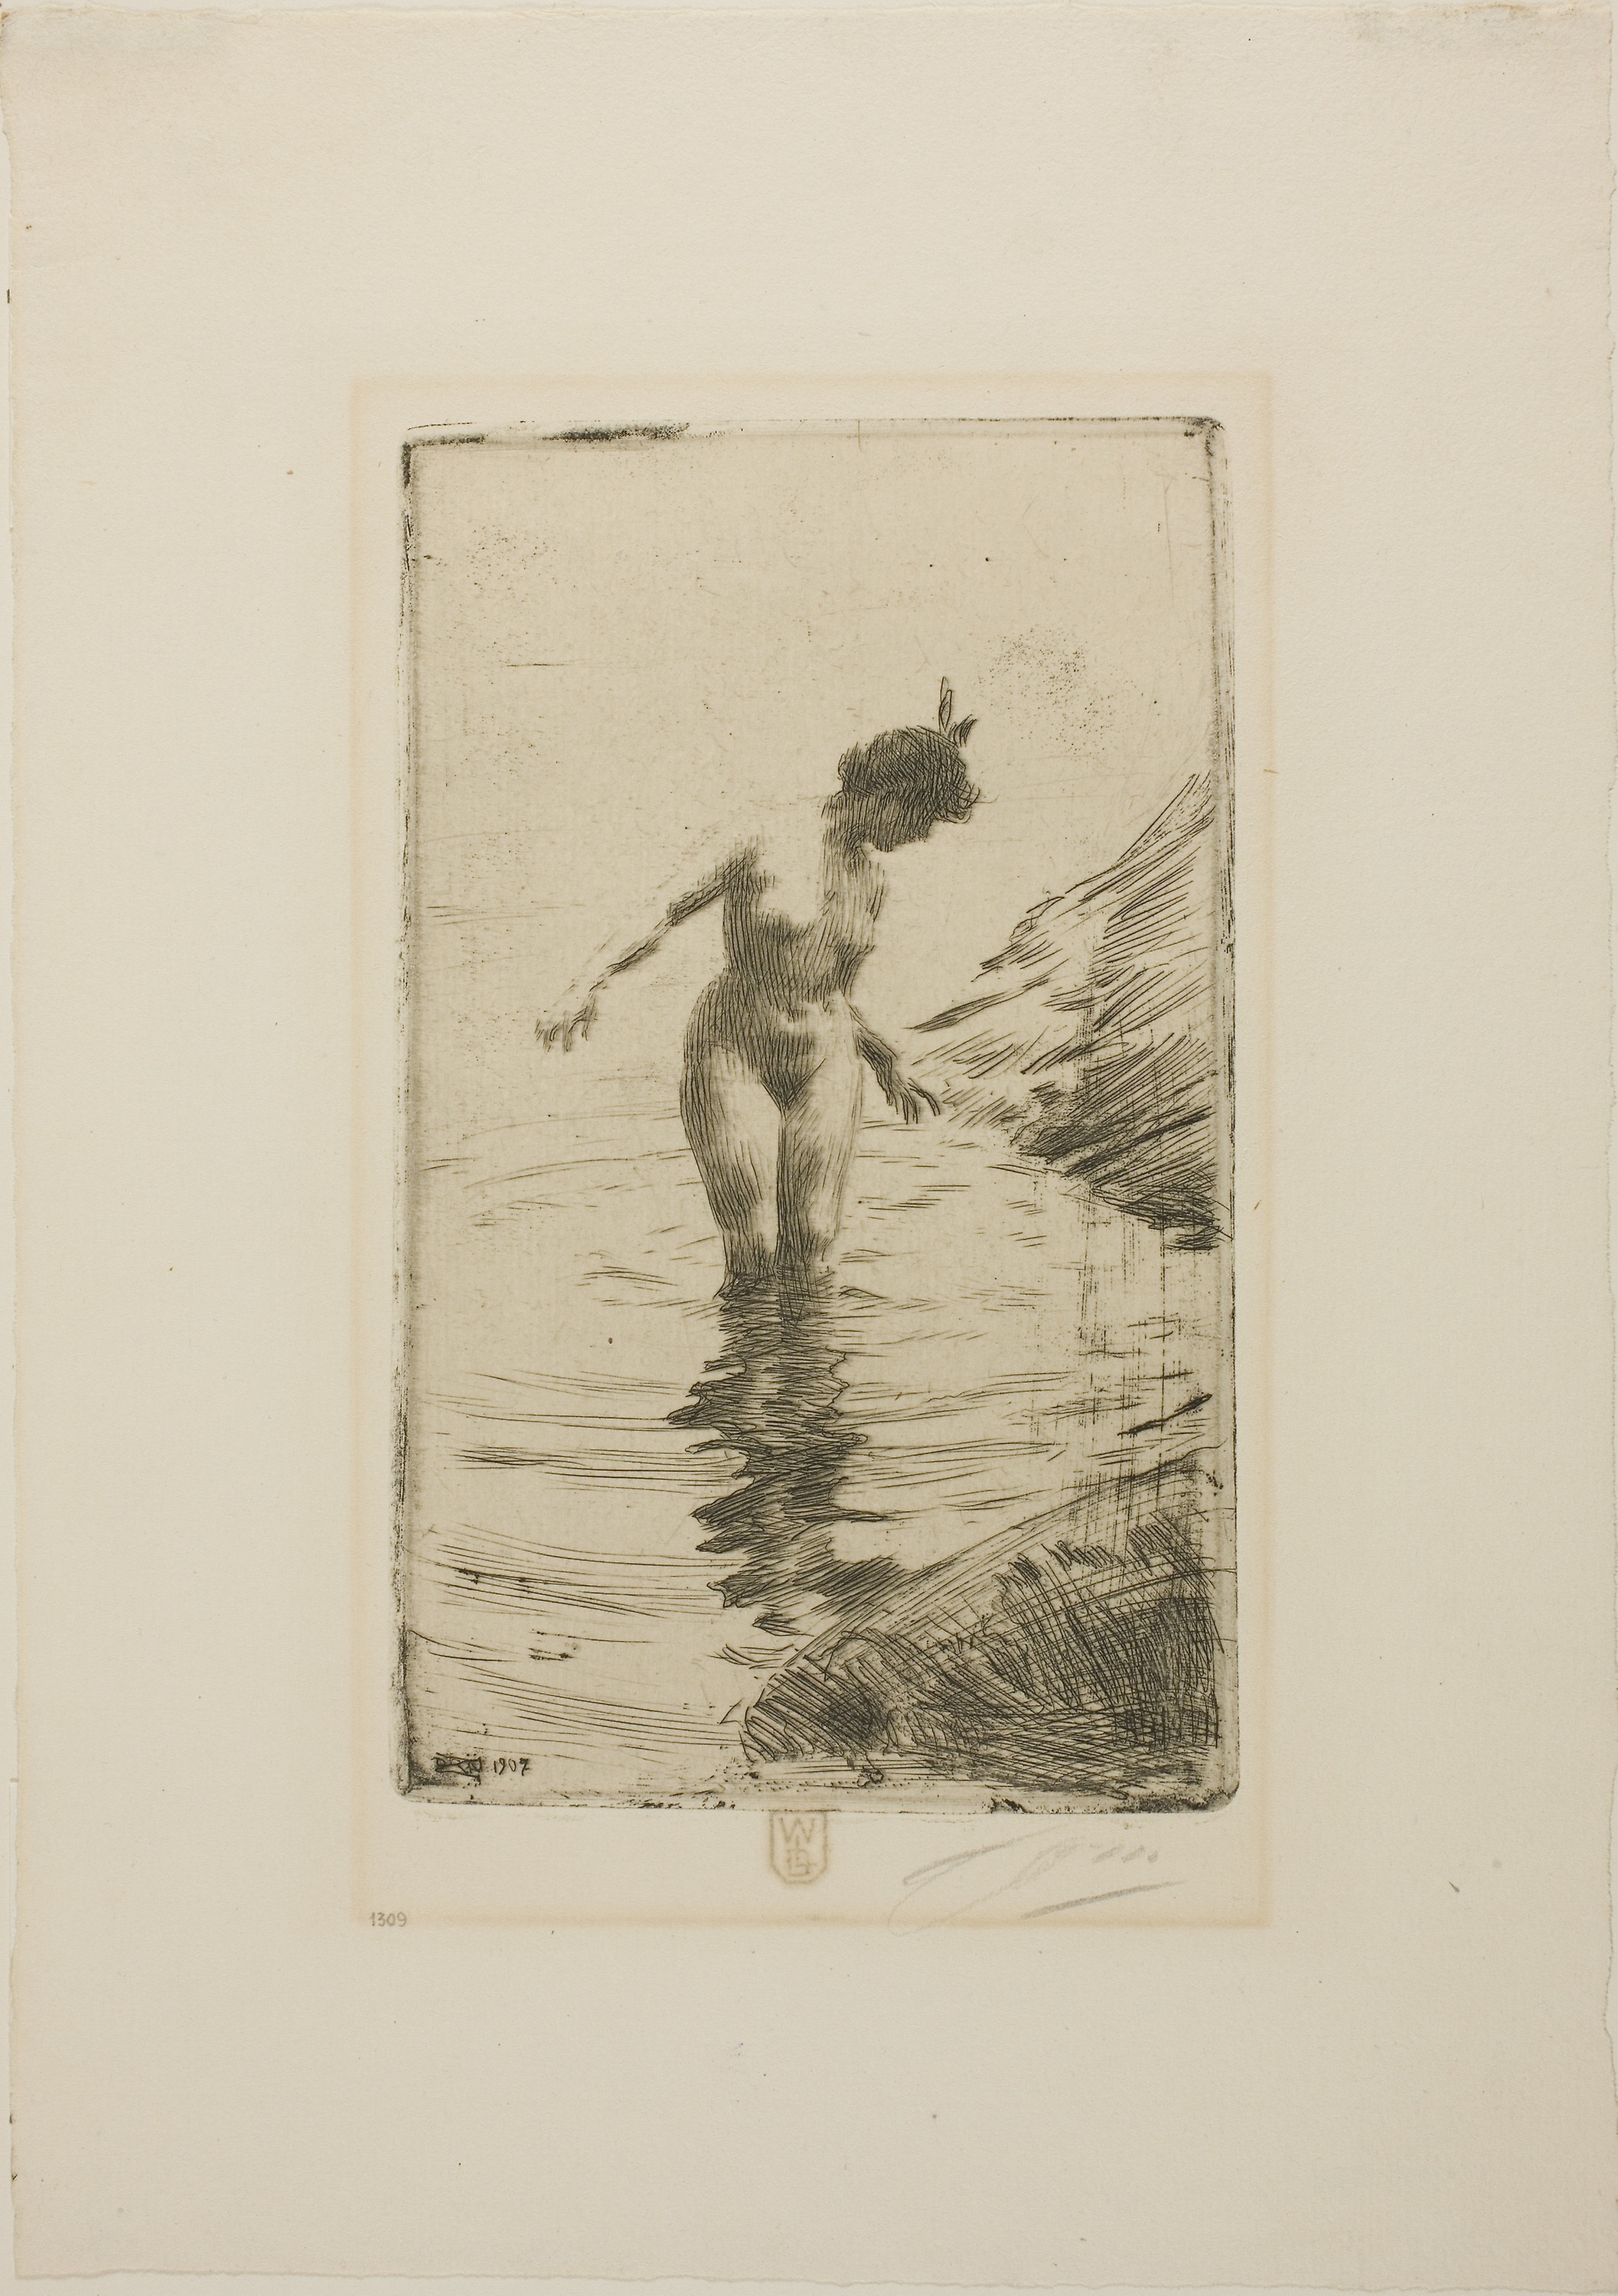
photograph, art, picture frame, painting, visual arts, artwork, modern art, drawing